Picornavirus internal ribosome entry site (IRES)

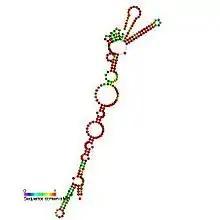
Predicted secondary structure and sequence conservation of IRES_Picorna

This family represents the Picornavirus internal ribosome entry site (IRES) element present in their 5' untranslated region. These elements were discovered in picornaviruses. They are cis-acting RNA sequences that adopt diverse three-dimensional structures, recruit the translation machinery and that often operate in association with specific RNA-binding proteins. IRES elements allow cap and end-independent translation of mRNA in the host cell. It has been found that La autoantigen (La) is required for Coxsackievirus B3 (CVB3) IRES-mediated translation, and it has been suggested that La may be required for the efficient translation of the viral RNA in the pancreas. Based on their secondary structure, picornavirus IRES are grouped into four main types. Type I comprises enteroand rhinovirus IRES and type II, those of cardio- and aphthovirus, among others. Type III is used to name hepatitis A IRES.